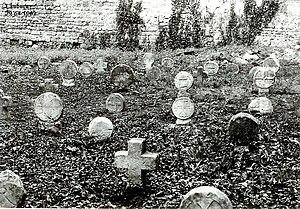
Photo de l'ancien cimetière de Lacommande dans sa configuration d'origine, prise par l'association Lauburu en 1979
Lacommande est une commune française, située dans le département des Pyrénées-Atlantiques en région Nouvelle-Aquitaine. Le gentilé est Lacommandais.